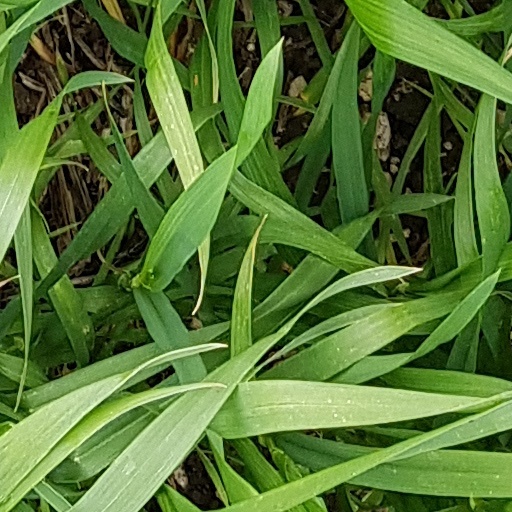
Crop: wheat